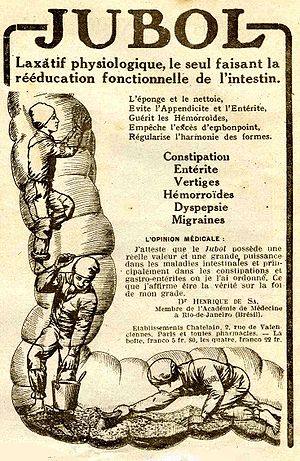
Afføringsmiddel
Reklame for fransk afførringsmiddel
Afføringsmiddel, også kaldt laksativ, eller laksantia, er et middel for at fremme afføring, såkaldt defækation. Afføringsmidler bruges ved forstoppelse og før visse undersøgelser og operationer.